Stephen Nolan

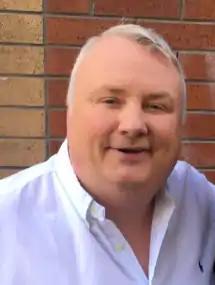
Nolan in 2018

Stephen Raymond Nolan (born 20 August 1973) is a Northern Irish radio and television presenter for BBC Northern Ireland and BBC Radio 5 Live. Nolan is the highest earning BBC broadcaster in Northern Ireland. In the 2023–2024 financial year he earned a salary in the range of £405,000-£409,999 for his work on BBC Radio Ulster (which is almost always broadcast on BBC Radio Foyle as well), "Nolan Live" on BBC One (Northern Ireland) and "The Stephen Nolan Show" on Radio 5 Live.